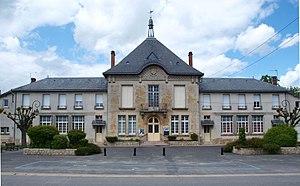
Sommepy-Tahure (Marne, France)
Sommepy-Tahure est une commune française, située dans le département de la Marne en région Grand Est.